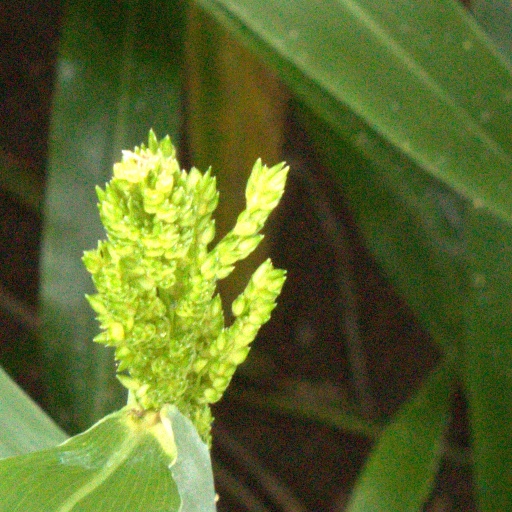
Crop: sorghum